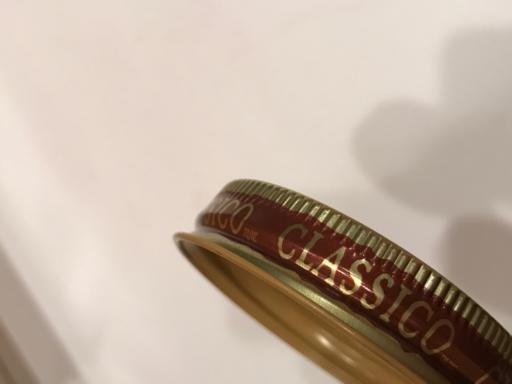
Label: metal